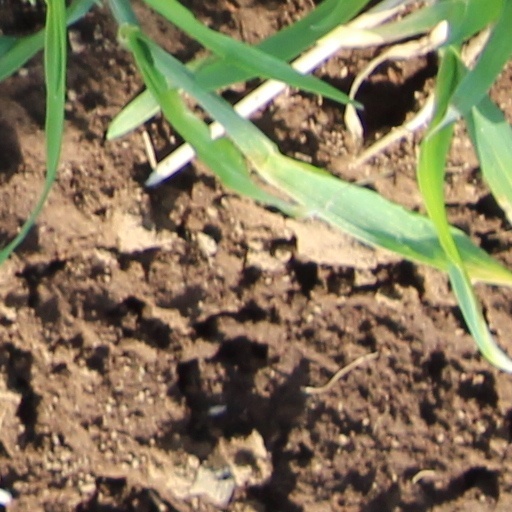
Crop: wheat